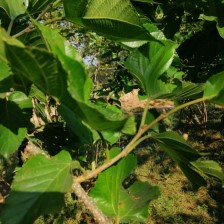
Variety: RedKing